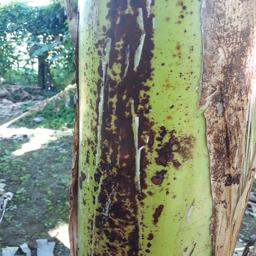
Label: PSEUDOSTEM WEEVIL